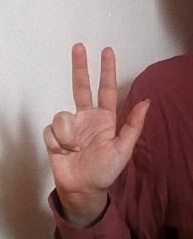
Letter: al